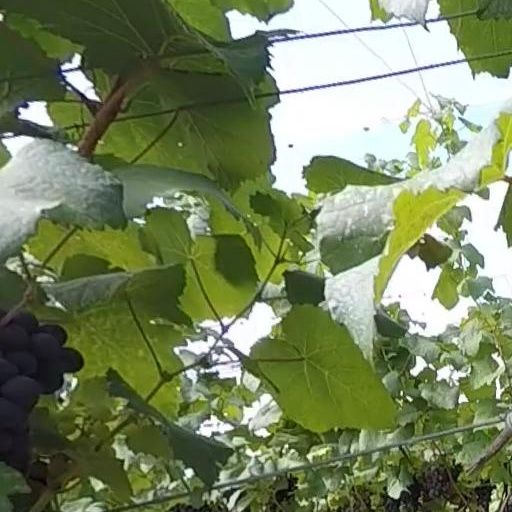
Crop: grape